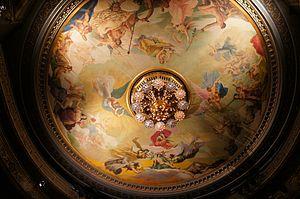
Théatre Graslin